Traffics and Discoveries

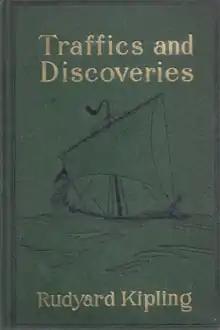
Front cover of the US first edition (Doubleday, Page & Co., October 1904)

Traffics and Discoveries is a collection of poems and short stories by Rudyard Kipling, published by Macmillan and Co. of London and Doubleday, Page of New York in 1904.